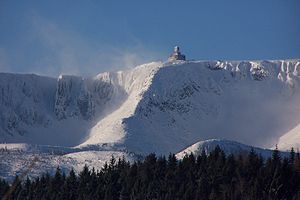
Sudeterne
Śnieżne Kotły i Karkonosze National Park
Sudeterne er en bjergkæde, som ligger i det nordøstlige Tjekkiet i grænseområdet mod Polen og Tyskland. Den er 325 km lang og i dens nordvestlige del, som kaldes Riesengebirge på tysk og Krkonoše på tjekkisk, findes Schneekoppe, som er Tjekkiets højeste bjerg med en højde på 1.602 m.